Mhd Moumen Almalla

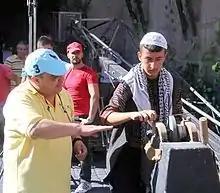
Mhd Moumen Almalla TV director

In 2011 he moved with his family to Dubai and founded the international company Adham, Which produced the first drama production in studios in Abu Dhabi, the series Hamam Shami, which won the Golden Award for Comedy at the 2014 Gulf Festival and won the Best Decor Award. 3 prizes for" twofour45 "in the Forum of Radio and Television Professionals – Statement